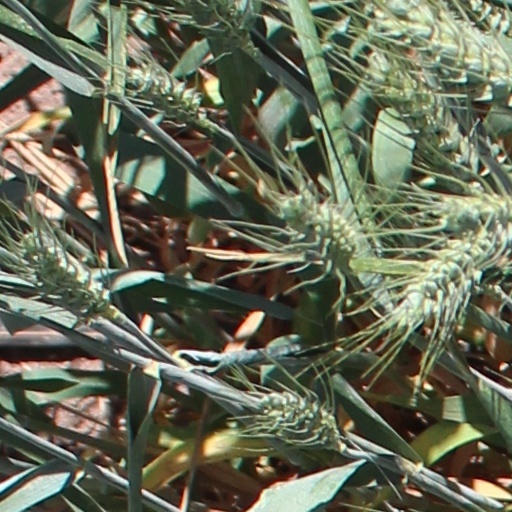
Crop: wheat